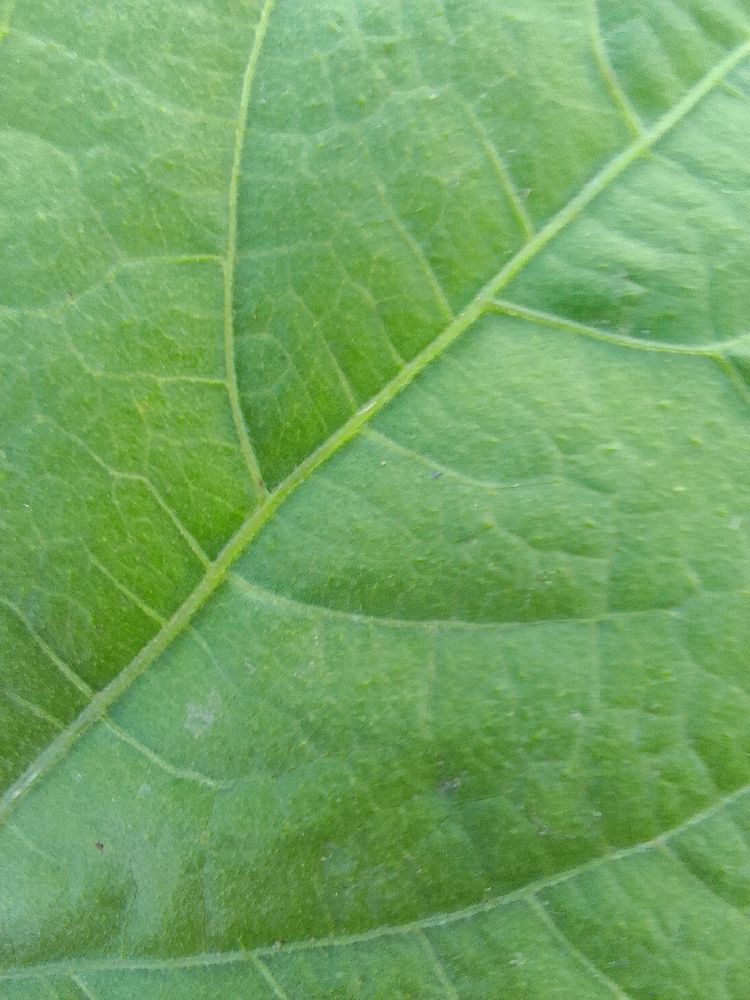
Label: healthy